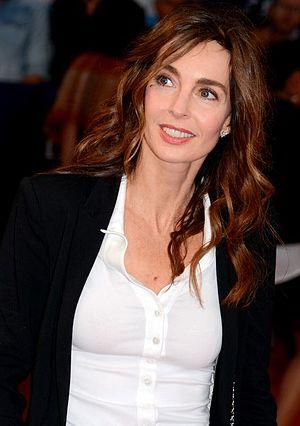
Anne Parillaud au festival de Deauville
Anne Parillaud, née le 6 mai 1960 à Paris 12ᵉ, est une actrice française.